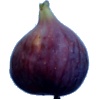
Label: Fig 1